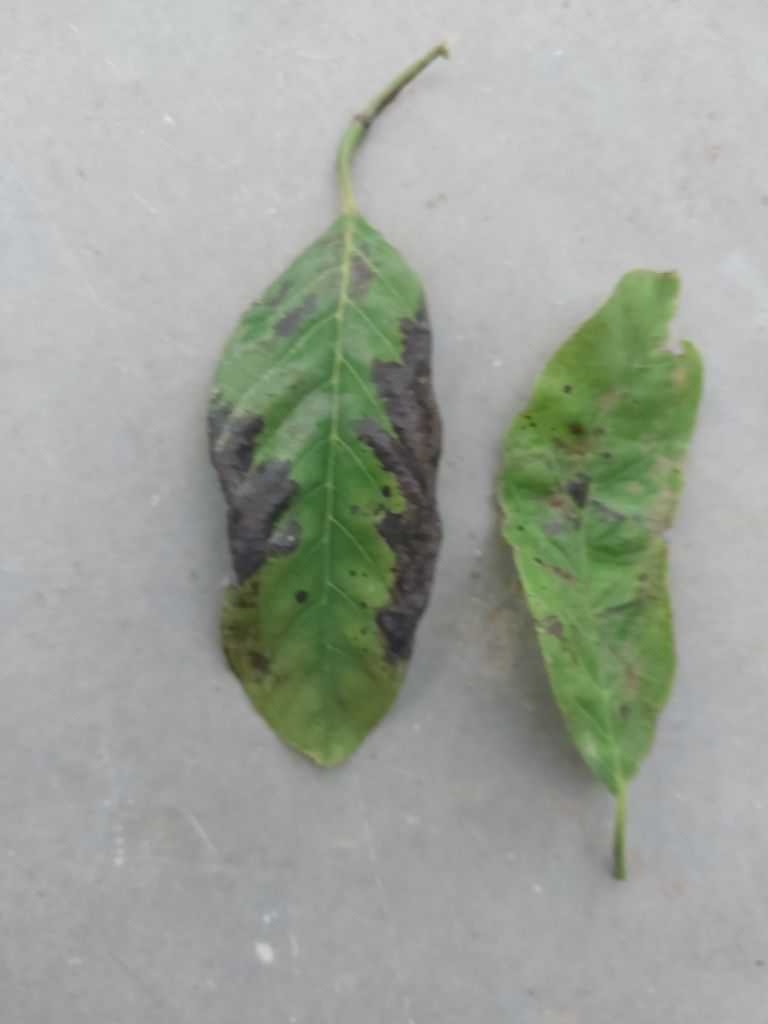
Disease label: Leaf spot on Leaves